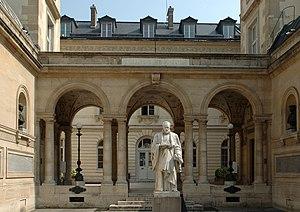
Jérôme Ducros est un pianiste et compositeur français né à Avignon le 30 novembre 1974.
Un établissement public à caractère scientifique, culturel et professionnel est, en France, une catégorie particulière d'établissement public dont les règles constitutives sont fixées par le livre VII, partie législative, du code de l'éducation. Ce statut est spécialement adapté pour les établissements d'enseignement supérieur, il comprend donc les universités ainsi qu'une cinquantaine d’autres établissements parmi lesquels des écoles d'ingénieurs.